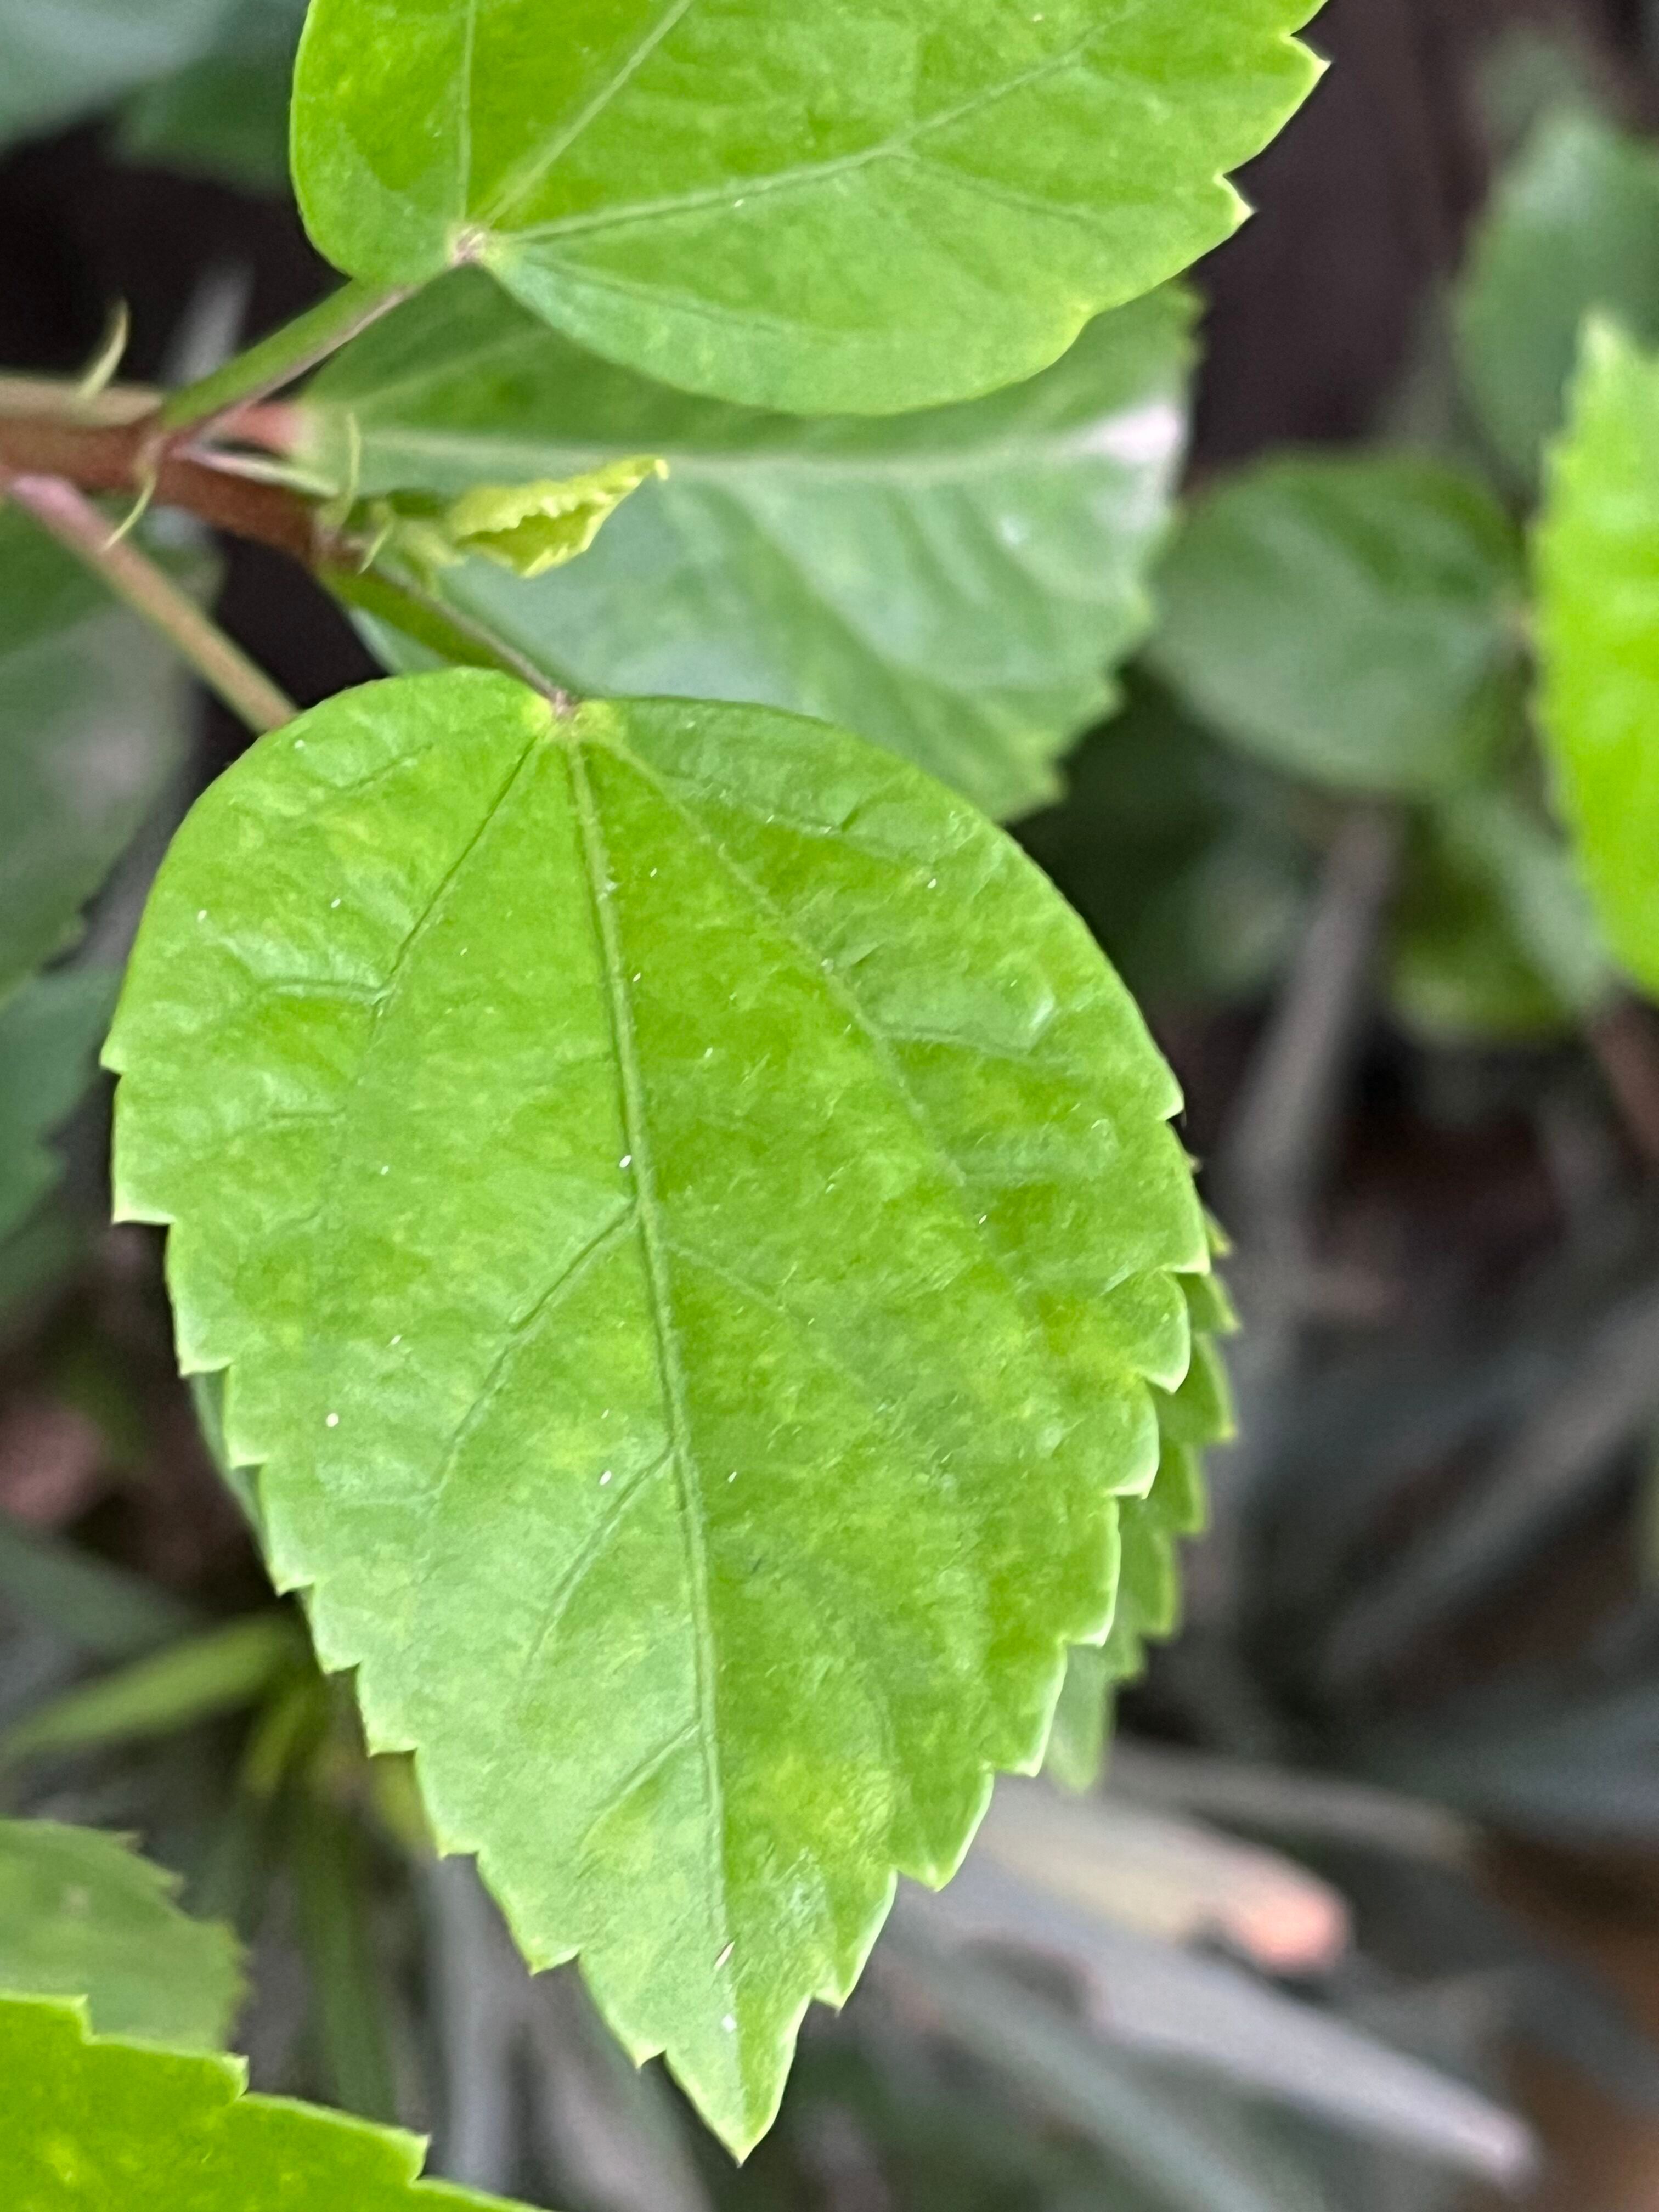
Plant species: hibiscus-rosa-sinensis